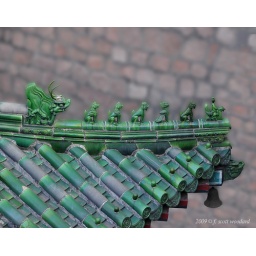
Traditional roof decoration in green ceramic tile at Dazhenyu Section of Great Wall